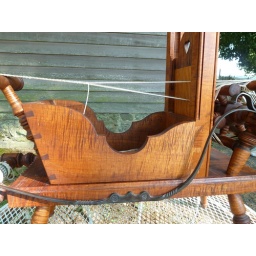
hand forged brake. Tiger cherry wood from a tree near our home in NJ